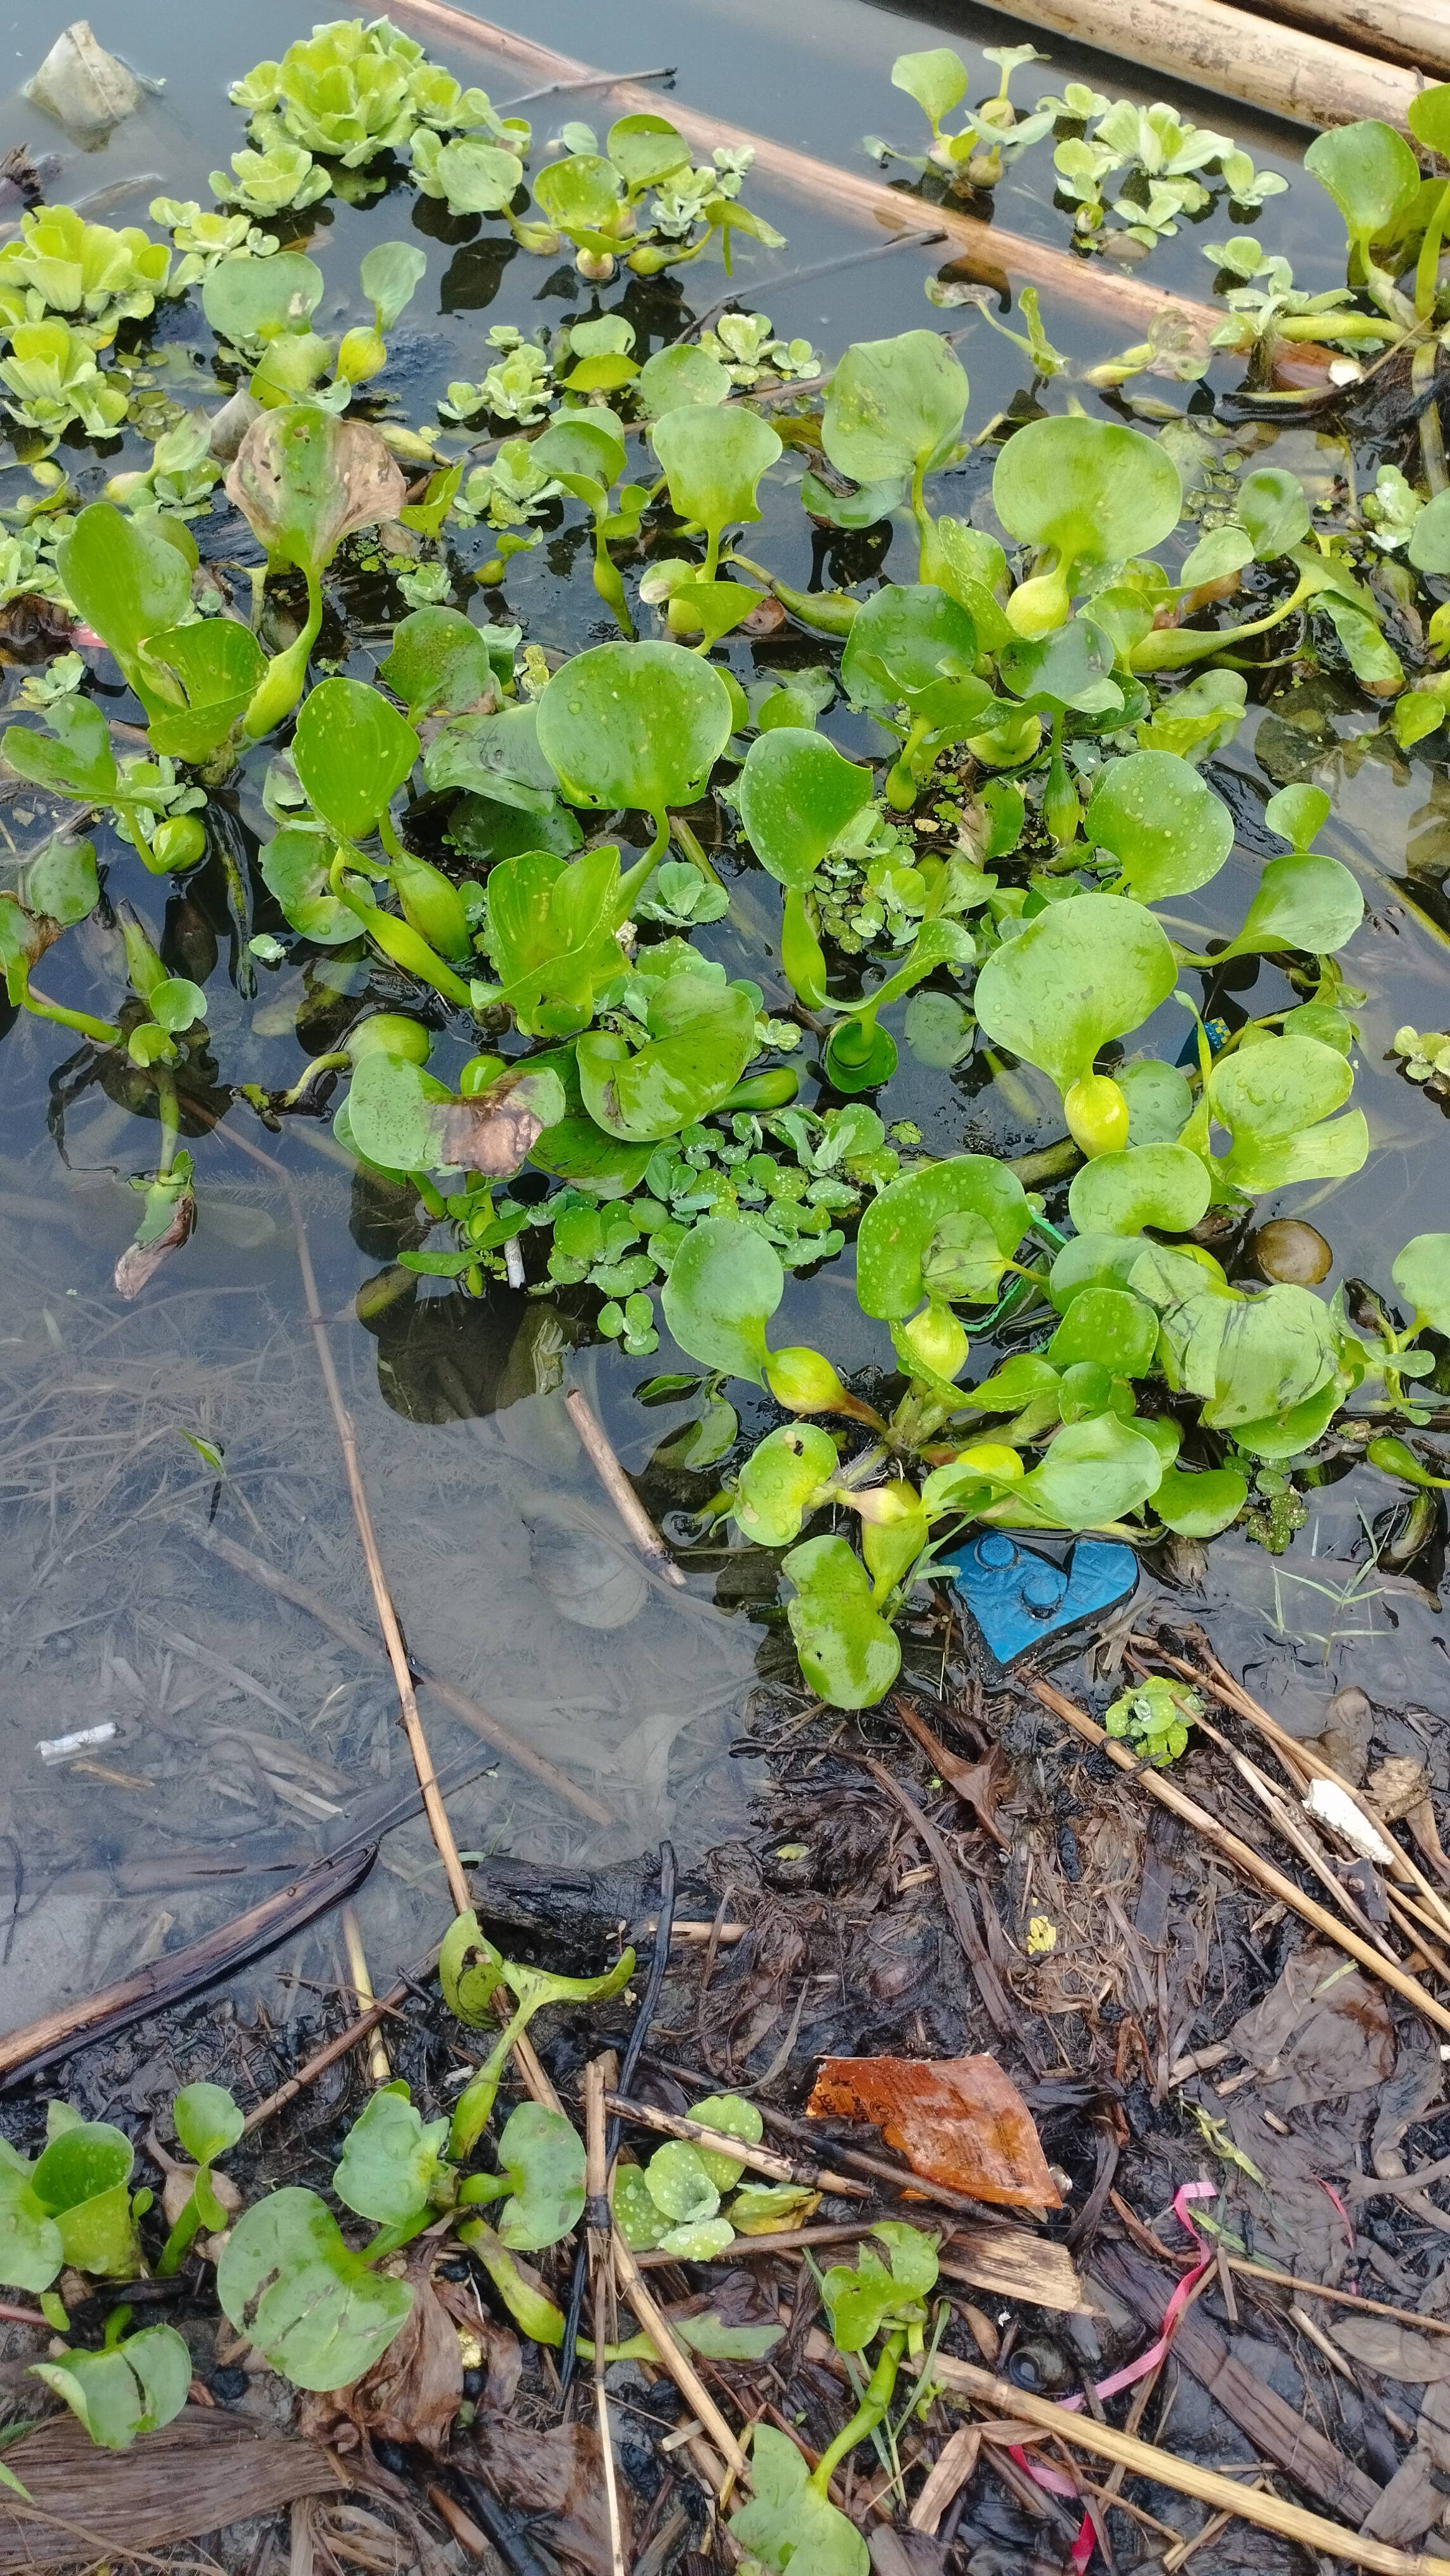
Species: Common Water Hyacinth (Eichornia crassipes)